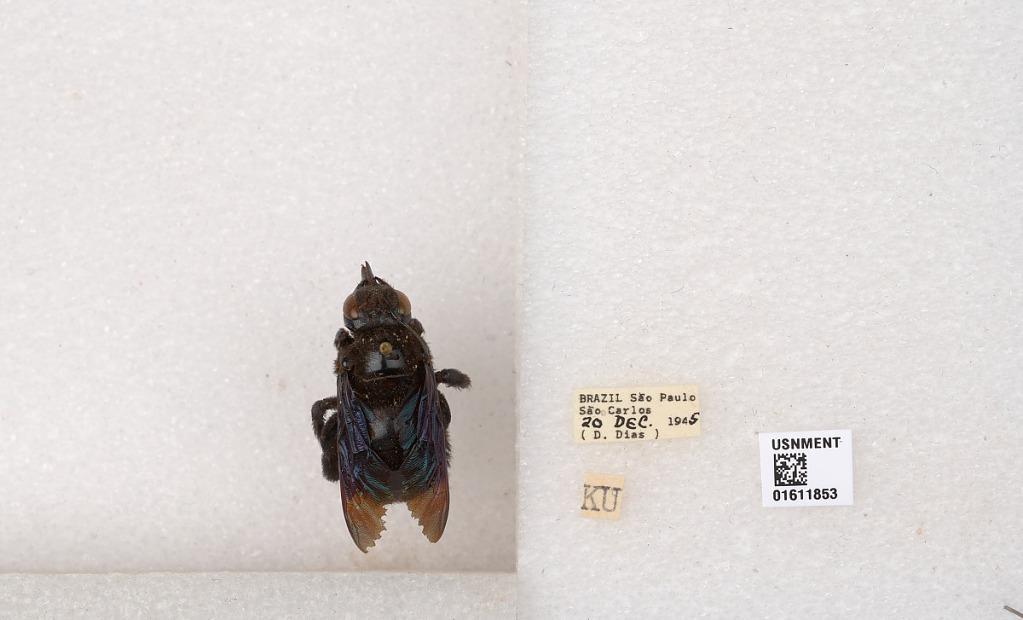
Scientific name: Xylocopa
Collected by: W. Mann
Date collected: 1945-12-20
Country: Brazil
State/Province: Sao Paulo
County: Sao Carlos
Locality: Sao Carlos